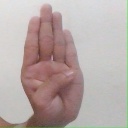
अक्षर: ब